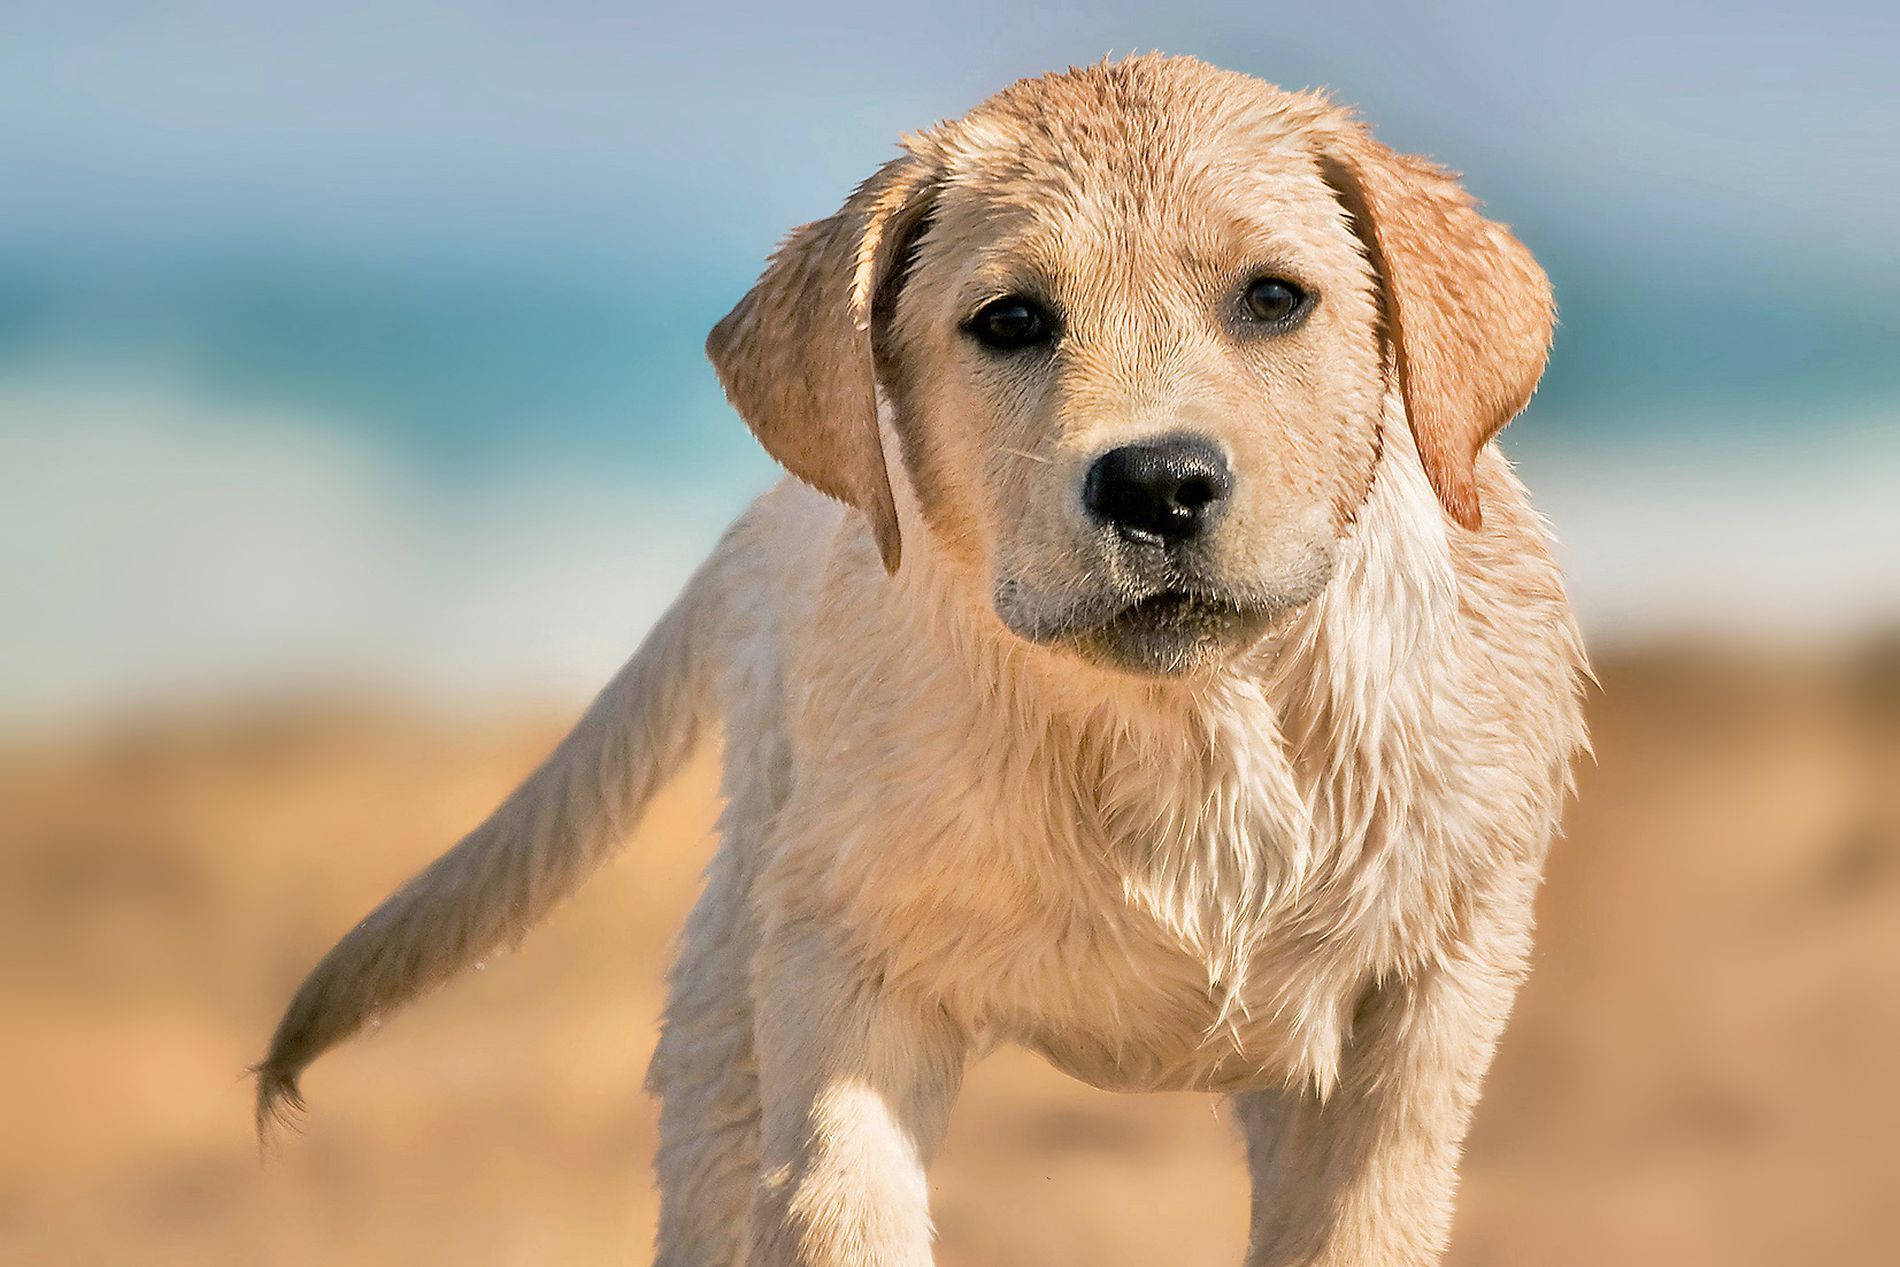
Labrador Retriever puppy
This is a close-up photograph of a wet, light-colored Labrador Retriever puppy. The puppy is facing the camera with a slightly tilted head and a curious expression against a blurry background.
The photograph is a close-up taken at eye level with the puppy, establishing a direct connection with the viewer. The lighting is bright and natural, typical of a sunny outdoor setting, creating a playful, endearing, and innocent mood. The overall atmosphere is relaxed and joyful, suggesting a pleasant day spent outdoors with a beloved pet.
Labels: Animal, Canine, Dog, Mammal, Pet, Puppy, Labrador Retriever, Golden Retriever, blurry background, Retriever puppy, Labrador Retriever puppy
Camera: NIKON CORPORATION NIKON D300
Lens: 120.0-400.0 mm f/4.5-5.6
Aperture: F5.6
Exposure: 1/1600 sec
ISO: 200
Focal length: 400.0 mm